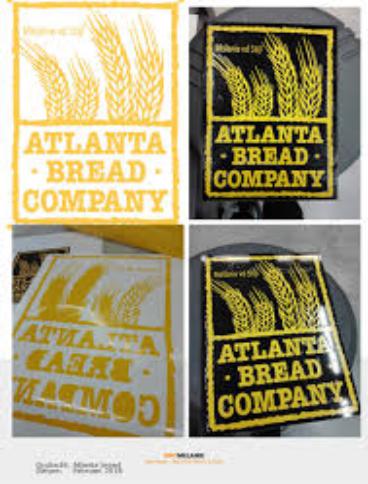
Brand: Atlanta Bread Company
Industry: Food